Chihuahua (state)

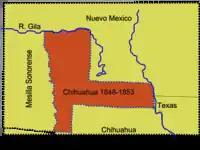
La Mesilla, a large area that was claimed by the state of Chihuahua.

The frontier counties of the state along the border with the United States expected federal protection from the federal government under Herrera and Arista, but were soon disappointed by the federal government's decision to deploy military forces to other areas of the country due to internal challenges in the state of Jalisco. Ángel Trías led a rebellion to successfully depose the unpopular conservative Governor Cordero at the end of 1852.